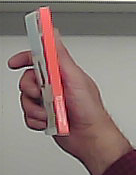
Product: kinder_chocolate